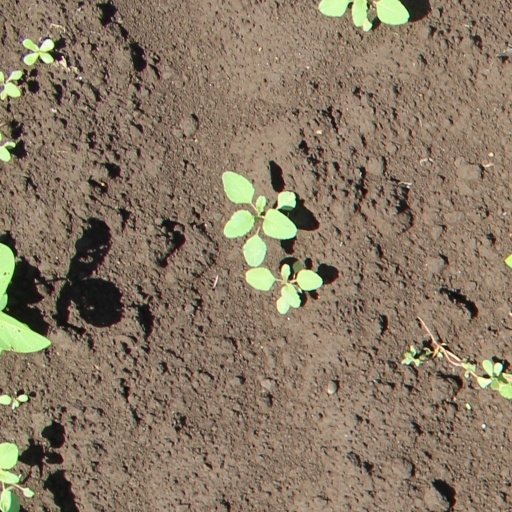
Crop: soybean